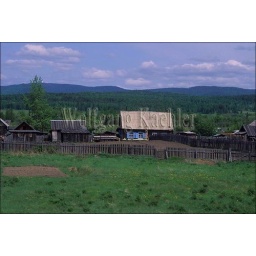
Russia, siberia near uruscha, small wooden houses in taiga forest